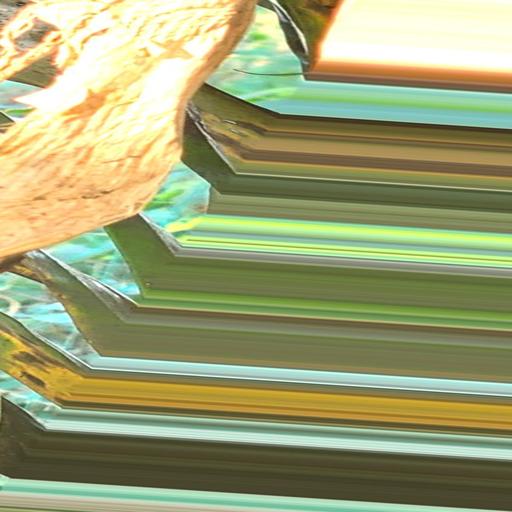
Label: moko_disease